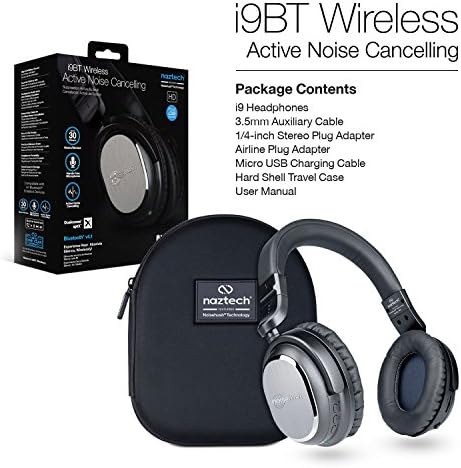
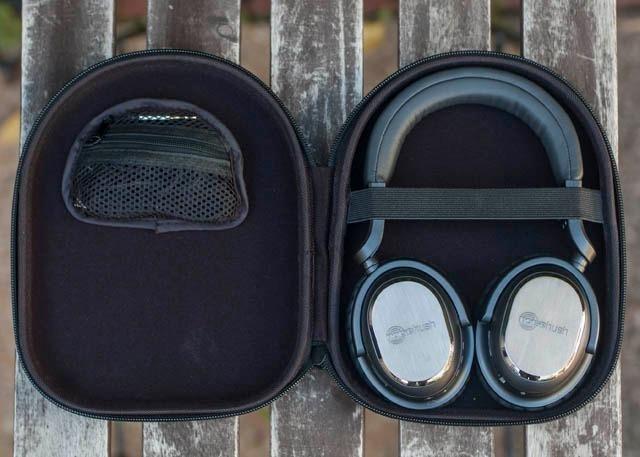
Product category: headphones
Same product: yes